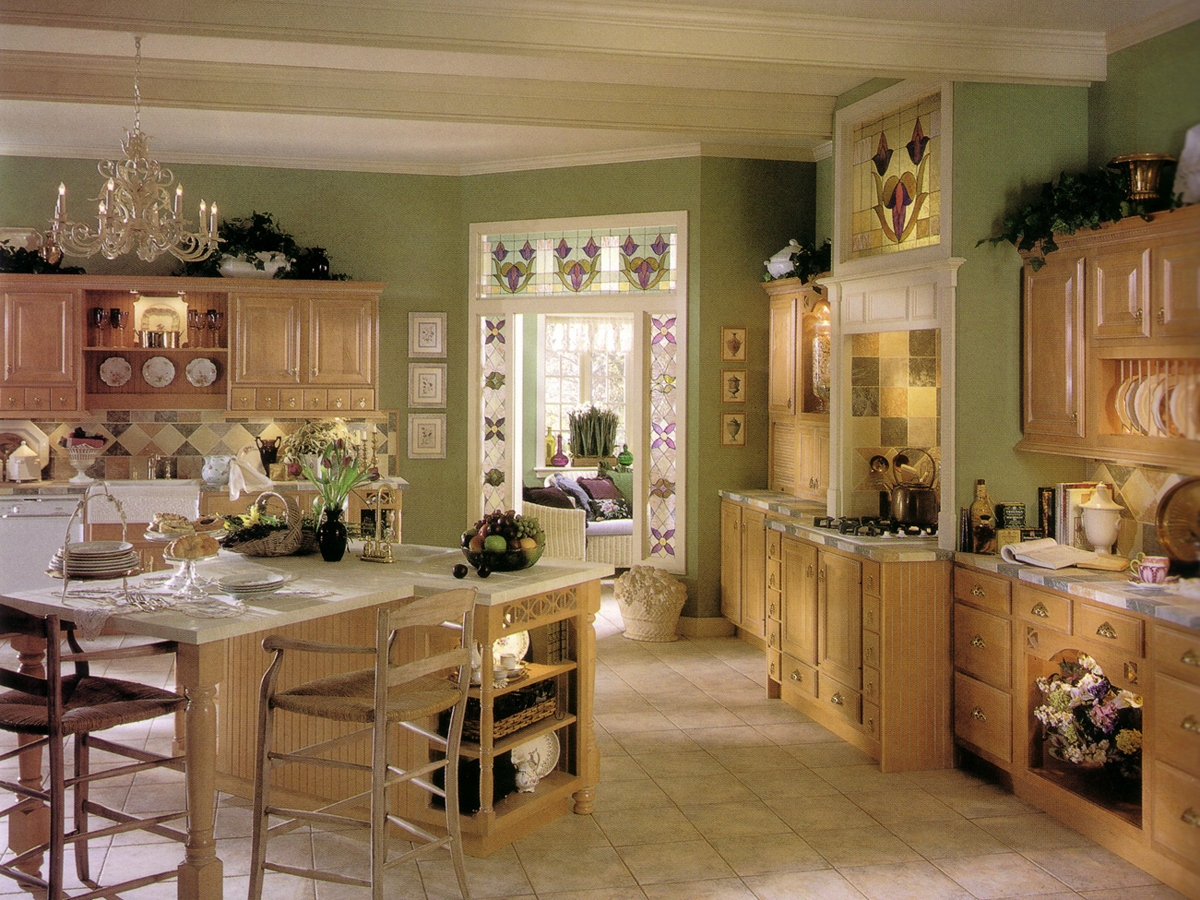
Room type: kitchen